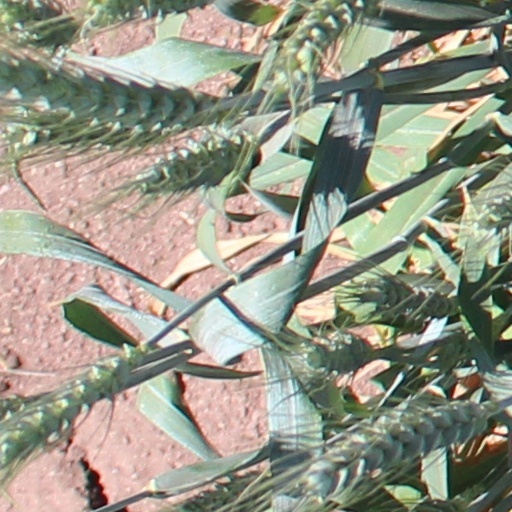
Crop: wheat